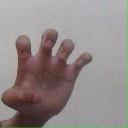
अक्षर: झ